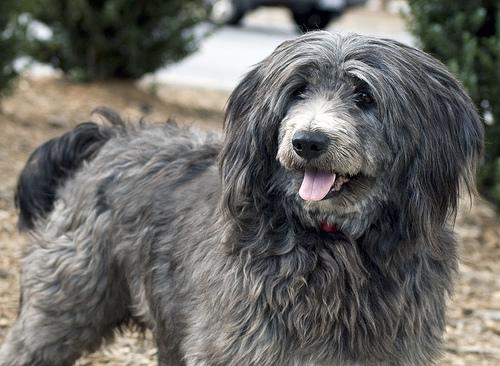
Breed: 203-n000021-Tibetan_terrier